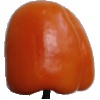
Label: orange_pepper